Quinoa

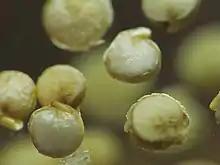
Quinoa seeds

"Chenopodium quinoa" is a dicotyledonous annual plant, usually about high. It has broad, generally powdery, hairy, lobed leaves, normally arranged alternately. The woody central stem is branched or unbranched depending on the variety and may be green, red or purple. The flowering panicles arise from the top of the plant or from leaf axils along the stem. Each panicle has a central axis from which a secondary axis emerges either with flowers (amaranthiform) or bearing a tertiary axis carrying the flowers (glomeruliform). These are small, incomplete, sessile flowers of the same colour as the sepals, and both pistillate and perfect forms occur. Pistillate flowers are generally located at the proximal end of the glomeruli and the perfect ones at the distal end of it. A perfect flower has five sepals, five anthers and a superior ovary, from which two to three stigmatic branches emerge.